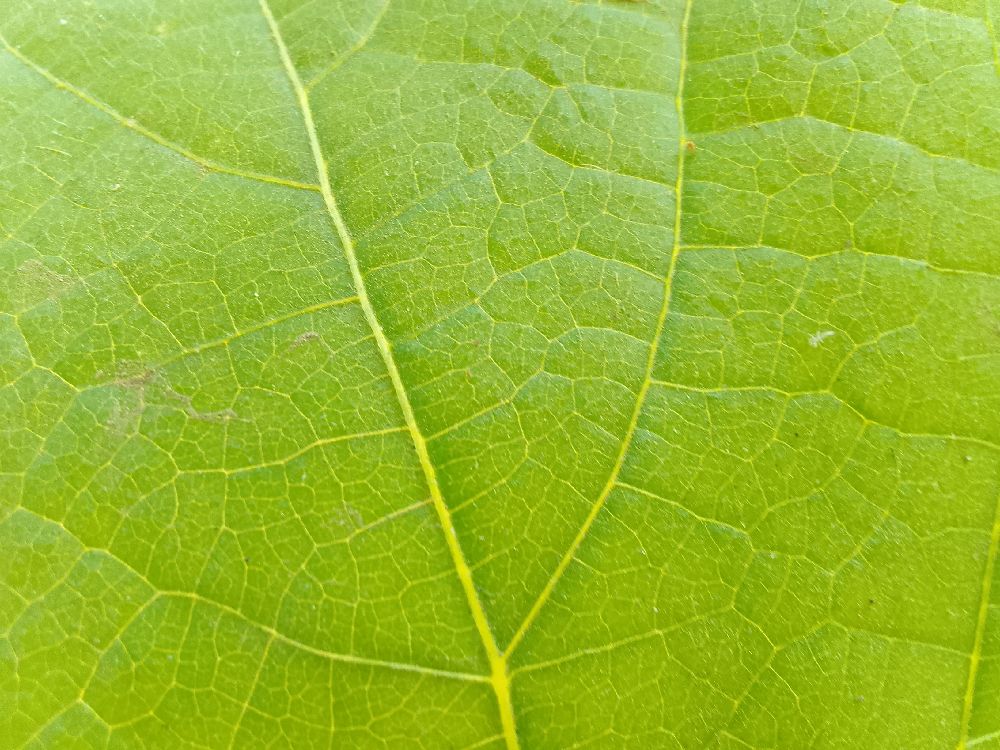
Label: healthy